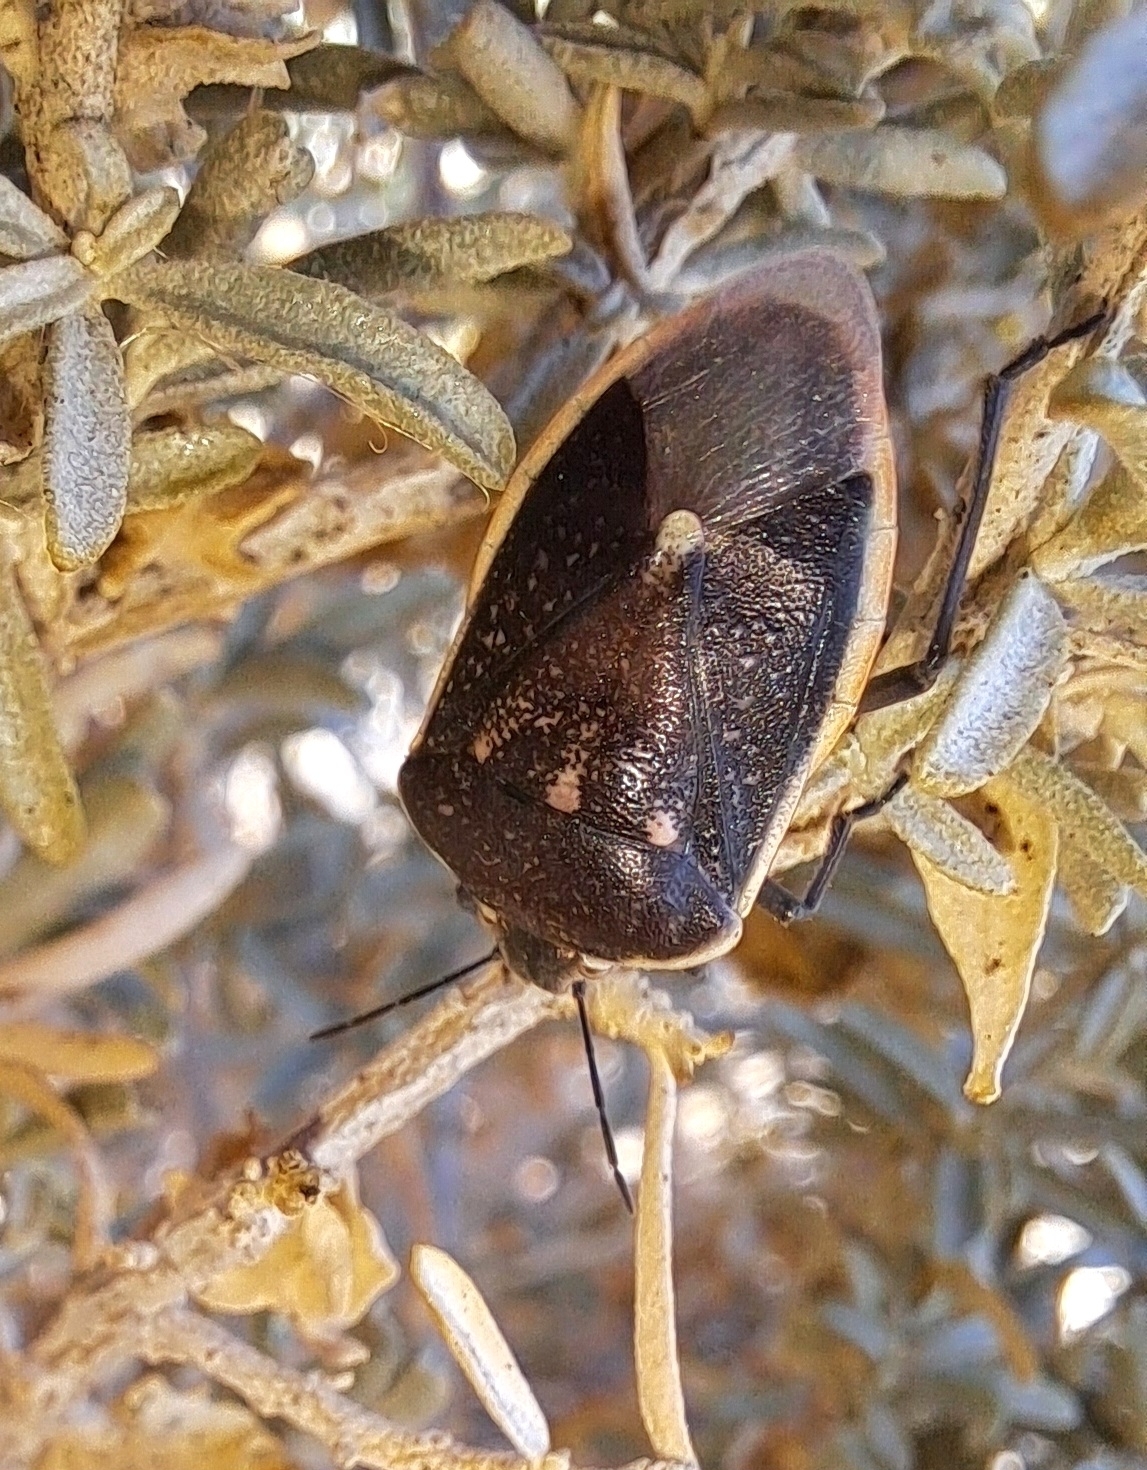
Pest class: stink_bug